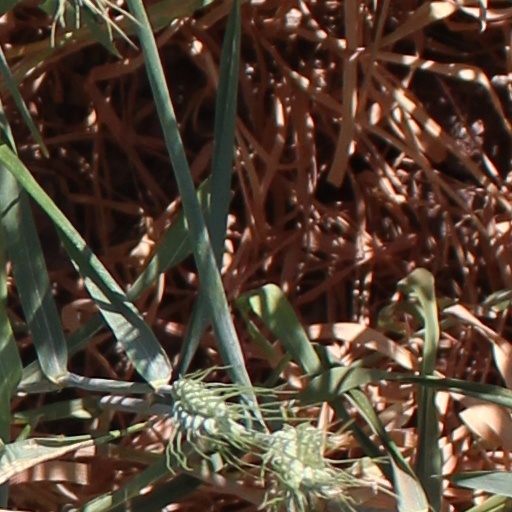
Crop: wheat